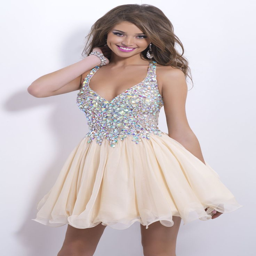
crystals and jewels rock this dramatic sculpted v - neck and create a brilliant illusion back .